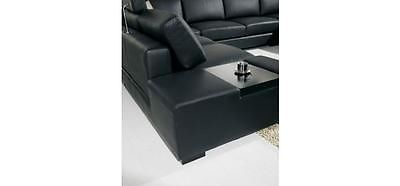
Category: sofa